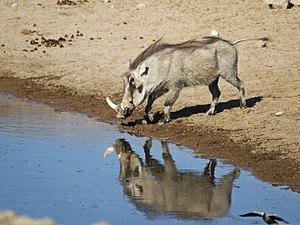
Le phacochère est un mammifère de l'ordre des artiodactyles, de la famille des suidés, du genre Phacochoerus.